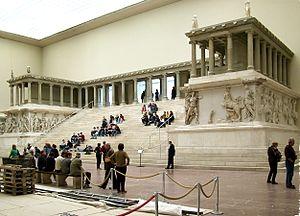
Pergame est une ancienne ville d'Asie Mineure, en Éolide située au nord de Smyrne, au confluent du Caïque et du Cétios, à environ 25 km de la mer Égée. À l'heure actuelle, son nom est Bergama.
Le musée de Pergame est un musée archéologique de Berlin, situé sur l’île aux Musées. Le musée propose une collection d‘antiquités, un département du Proche-Orient et un musée de l’art islamique.
L’art de l'époque hellénistique a longtemps été la victime du relatif dédain attaché à la période. « Cessavit deinde ars » résume Pline l'Ancien dans son Histoire naturelle, après avoir décrit la sculpture de l'époque classique. Pourtant, nombre des œuvres les plus connues de l'art grec appartiennent à cette période : le Laocoon du Vatican, la Vénus de Milo ou encore la Victoire de Samothrace.